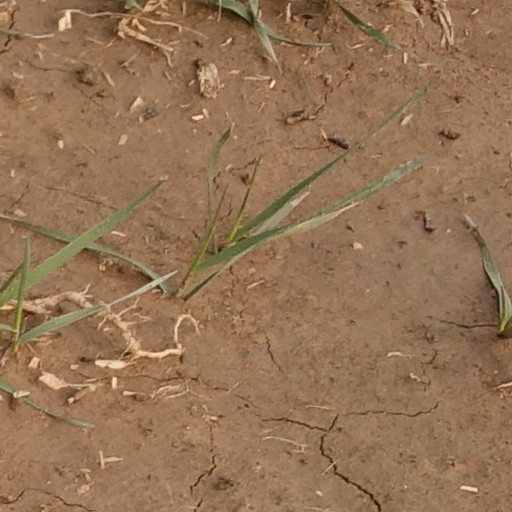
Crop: wheat